Rev Limit

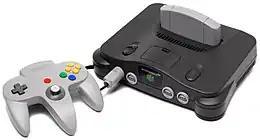
"Rev Limit" was first developed for the Nintendo 64.

Yasuhiko Kikuchi was one of the designers involved with the project, while Harada Noboru served as the leader of the development team during production. The title continued to be previewed in magazines and was demonstrated once again to the public at Nintendo Space World 1997, now touted for a 1998 release, and planned as the first title for Seta's own Aleck 64 arcade board. Although the game failed to make an appearance at E3 1998, Seta reassured that the title was still on scheduled to be published despite kept being delayed. However, despite being now planned for release on the 64DD, Seta started to face financial constrains in the late 1990s that diminished their output as a result, which would eventually lead to the cancellation of the game for both Nintendo 64 and arcades.